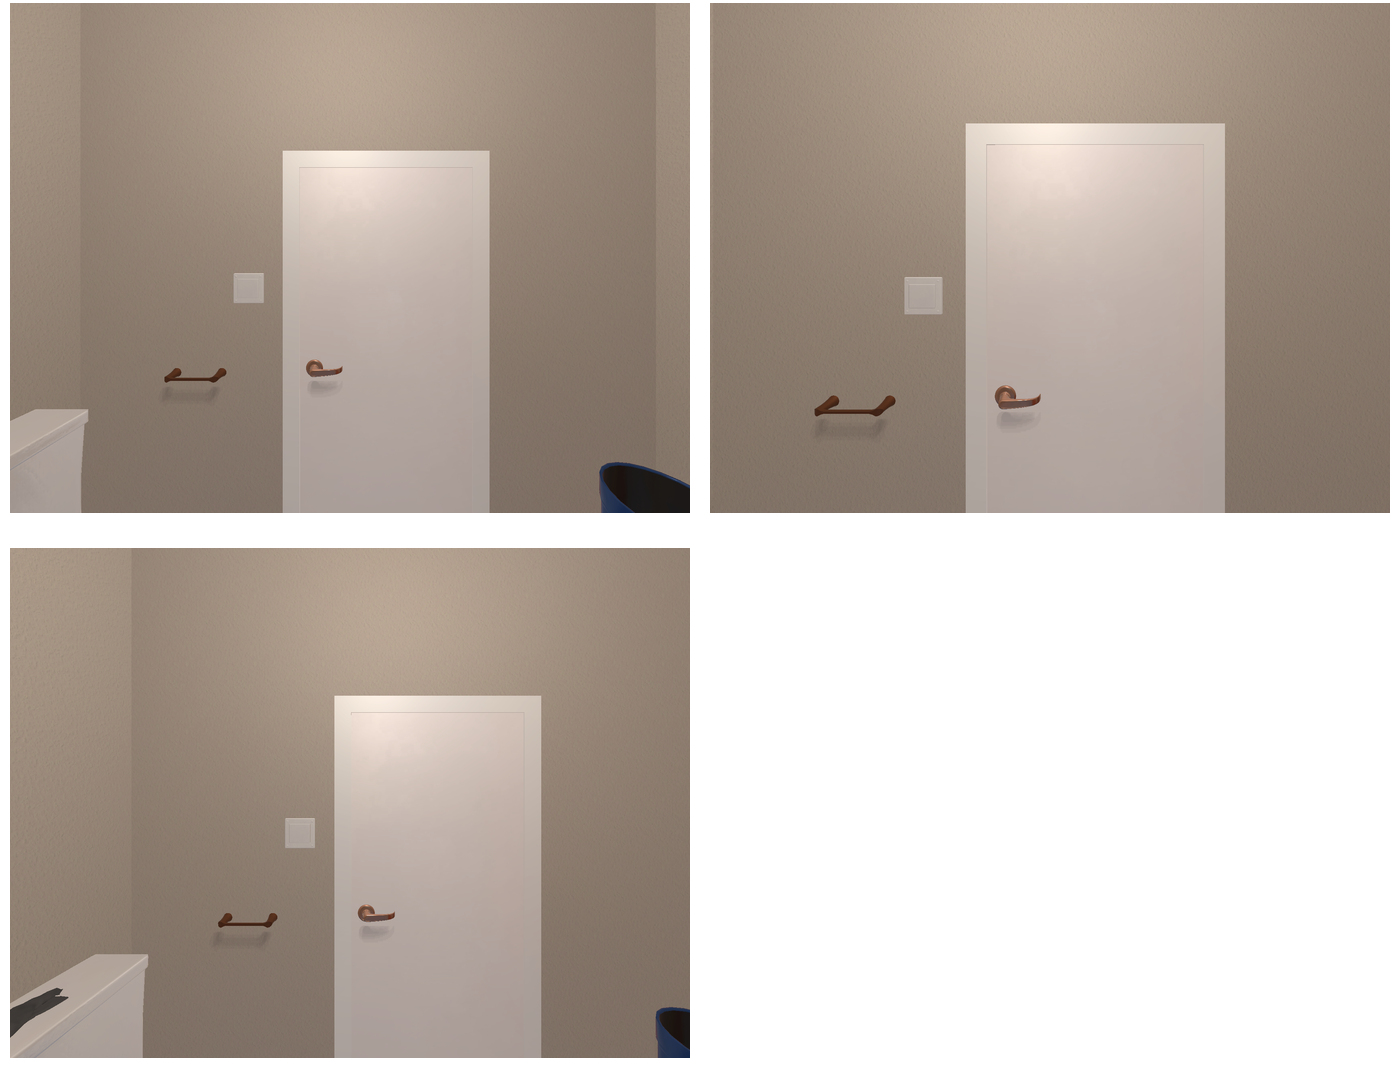Task instruction: Open the door.
Answer: {"task_instruction": "Open the door.", "nodes": ["handle", "door"], "edges": [{"functional_relationship": "openorclose", "object1": "handle", "object2": "door", "spatial_relations": ["in_front_of", "left_of", "lower_than"], "is_touching": true}], "action_type": "pull", "function_type": "open_close_control"}